Christian Tuxen Falbe

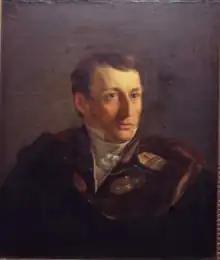
Christian Tuxen Falbe

Christian Tuxen Falbe (5 April 1791 – 19 July 1849) was a Danish naval officer, archaeologist, explorer, cartographer and diplomat.